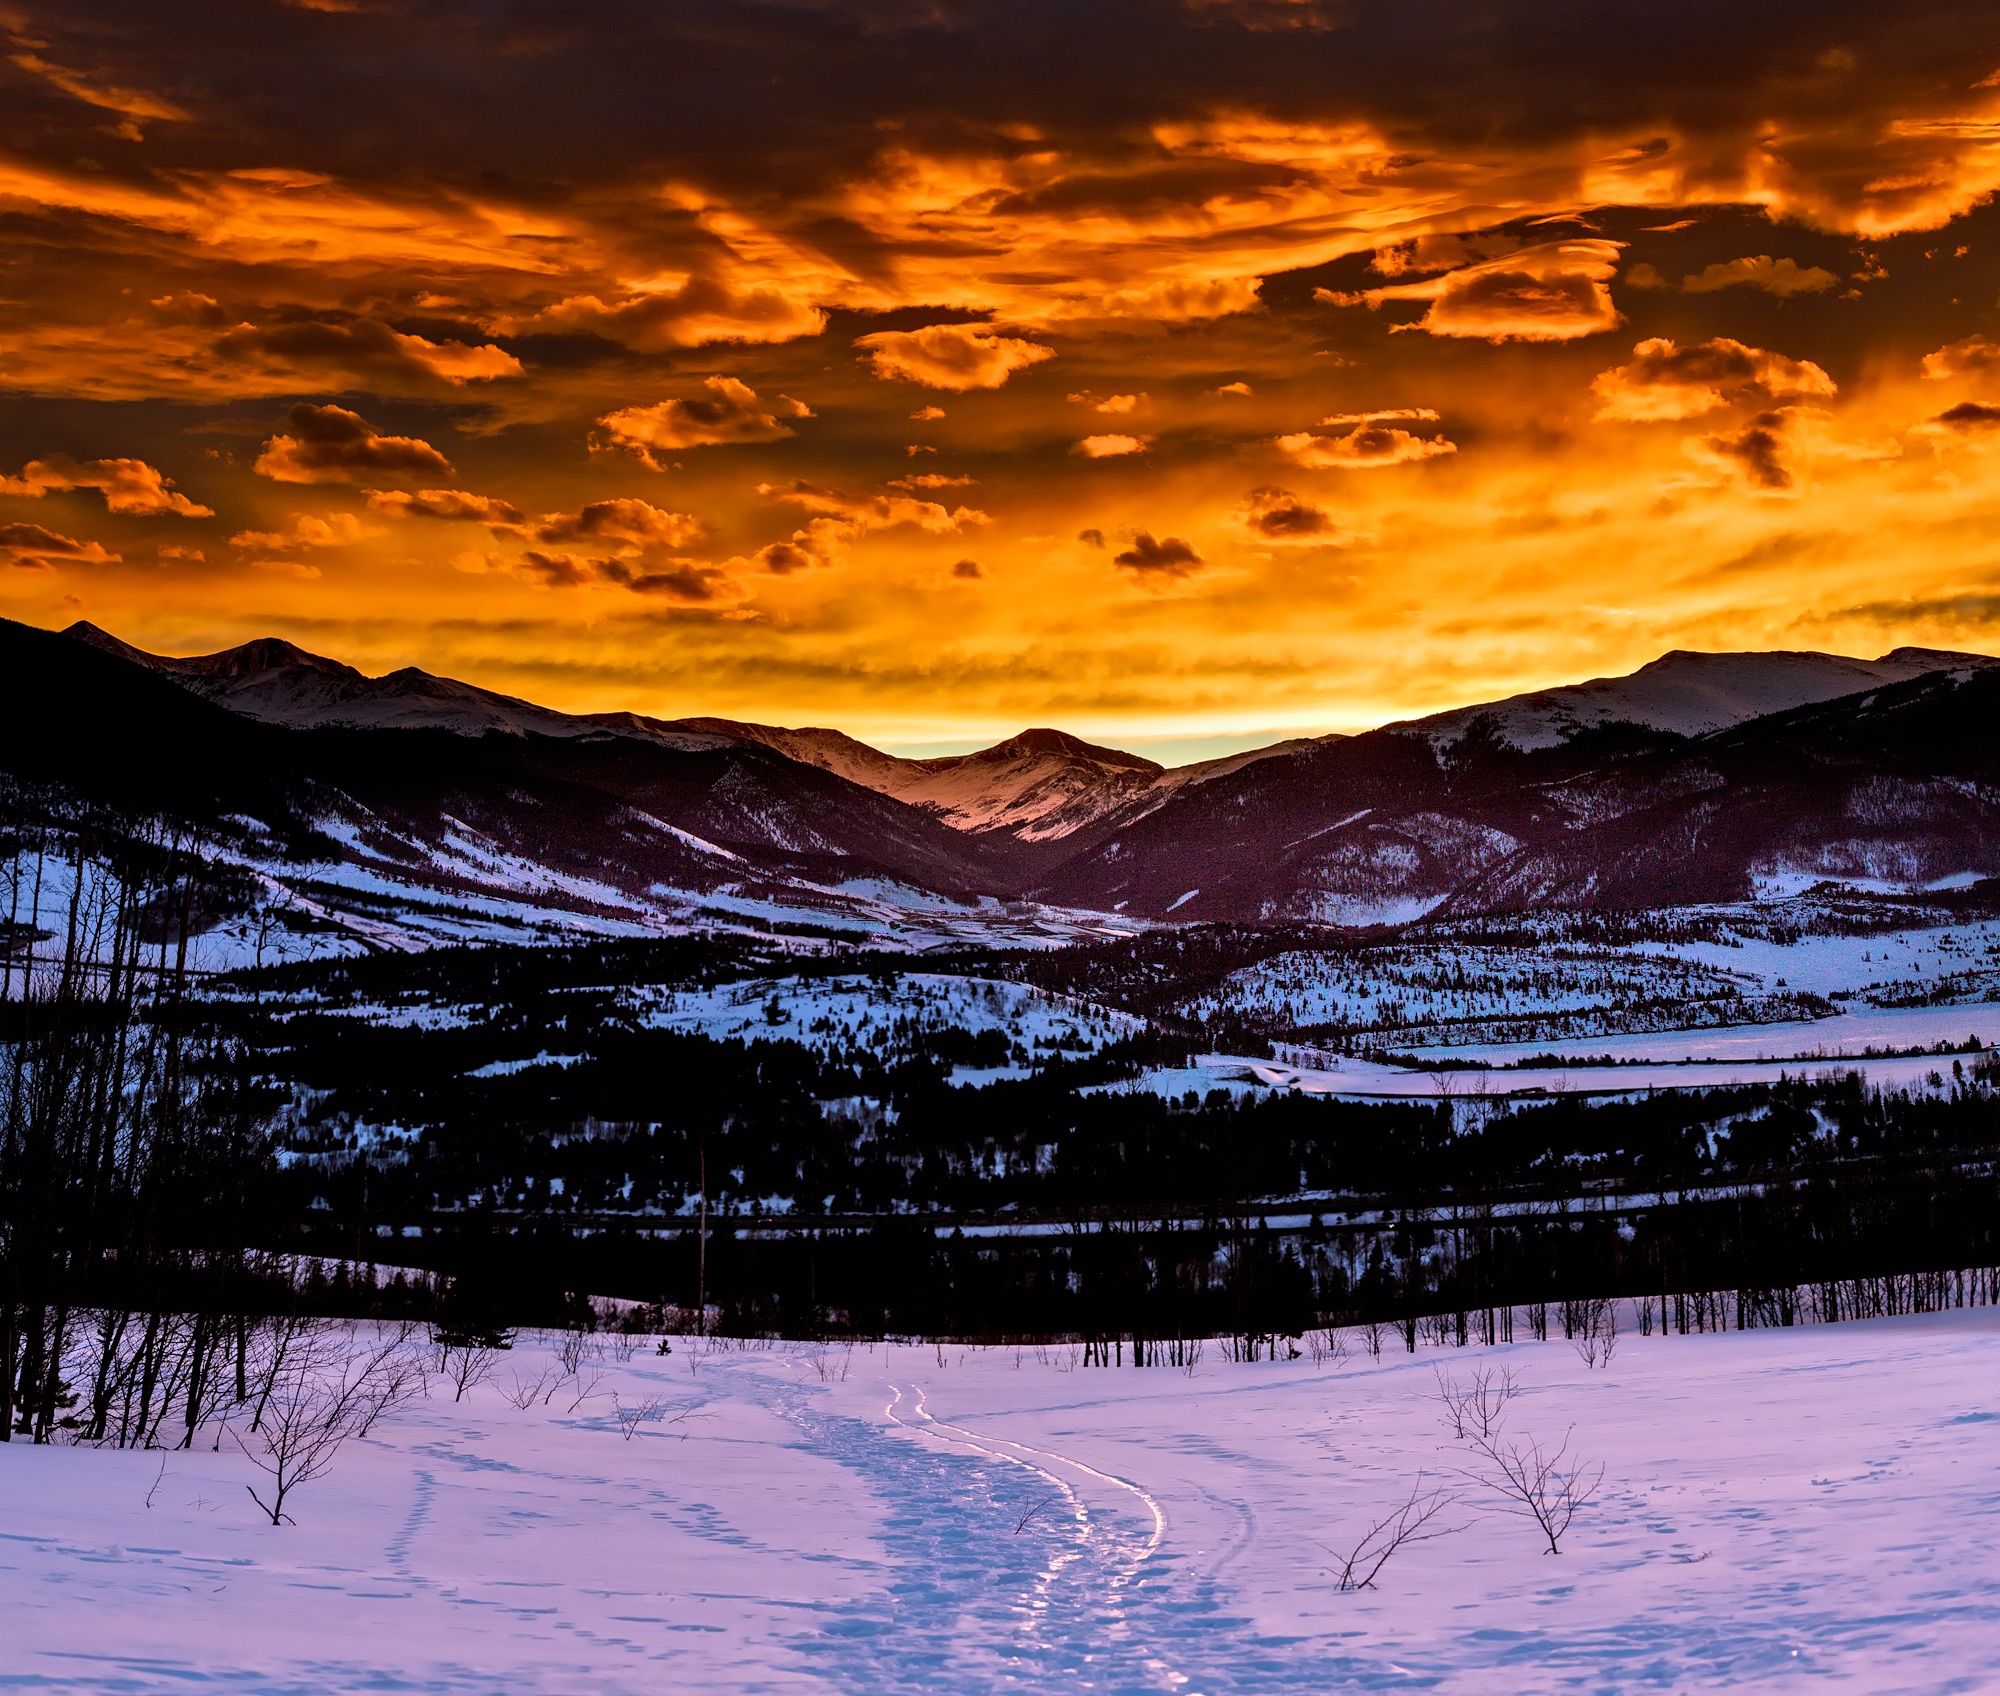
landscape, nature, forest, mountain, snow, winter, cloud, sky, sunrise, sunset, field, meadow, sunlight, morning, dawn, country, dusk, evening, rural, reflection, weather, season, trees, outdoors, woods, hdr, clouds, colorado, mountains, beautiful, afterglow, rocky mountains, mountainous landforms